Mamata Banerjee

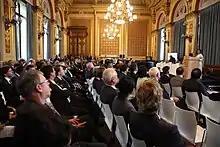
Mamata Banerjee, Chief Minister Government of West Bengal speaking at an event in London.

In 1997, due to difference in political views with the then West Bengal Pradesh Congress Committee president Somendra Nath Mitra, Banerjee left the Congress Party in West Bengal and became one of the founding members of the All India Trinamool Congress, along with Mukul Roy. It quickly became the primary opposition party to the long-standing Communist government in the state. On 11 December 1998, she controversially held a Samajwadi Party MP, Daroga Prasad Saroj, by the collar and dragged him out of the well of the Lok Sabha to prevent him from protesting against the Women's Reservation Bill.